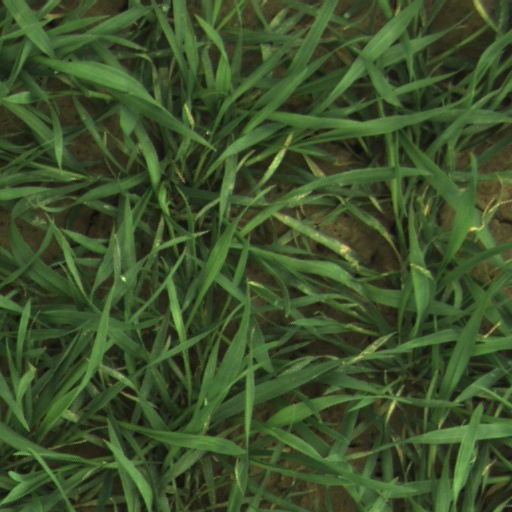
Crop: wheat